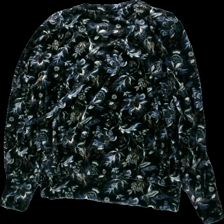
View: back
Type: Sweater
Category: Ladies
Brand: Fransa
Colors: Blue, White, Yellow
Material: 100% polyester
Pattern: Floral print
Cut: Loose, C-collar
Size: S
Season: All
Price range: 50-100
Recommended usage: Reuse